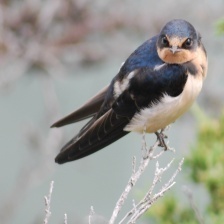
Species: BARN SWALLOW
Scientific name: HIRUNDO RUSTICA